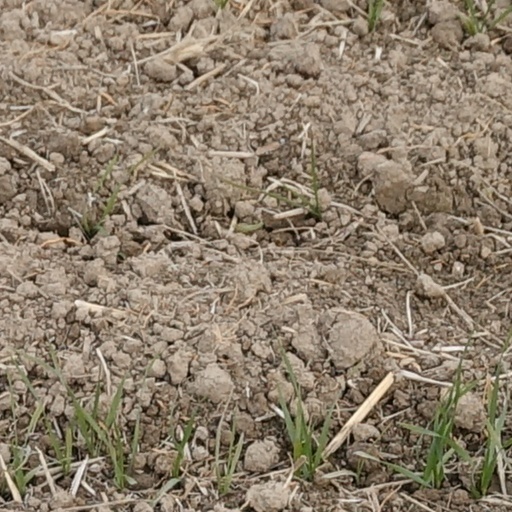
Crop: wheat